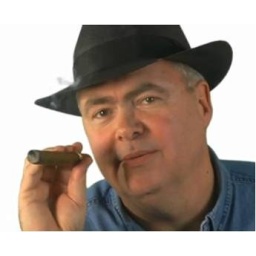
Walt in a black panama hat